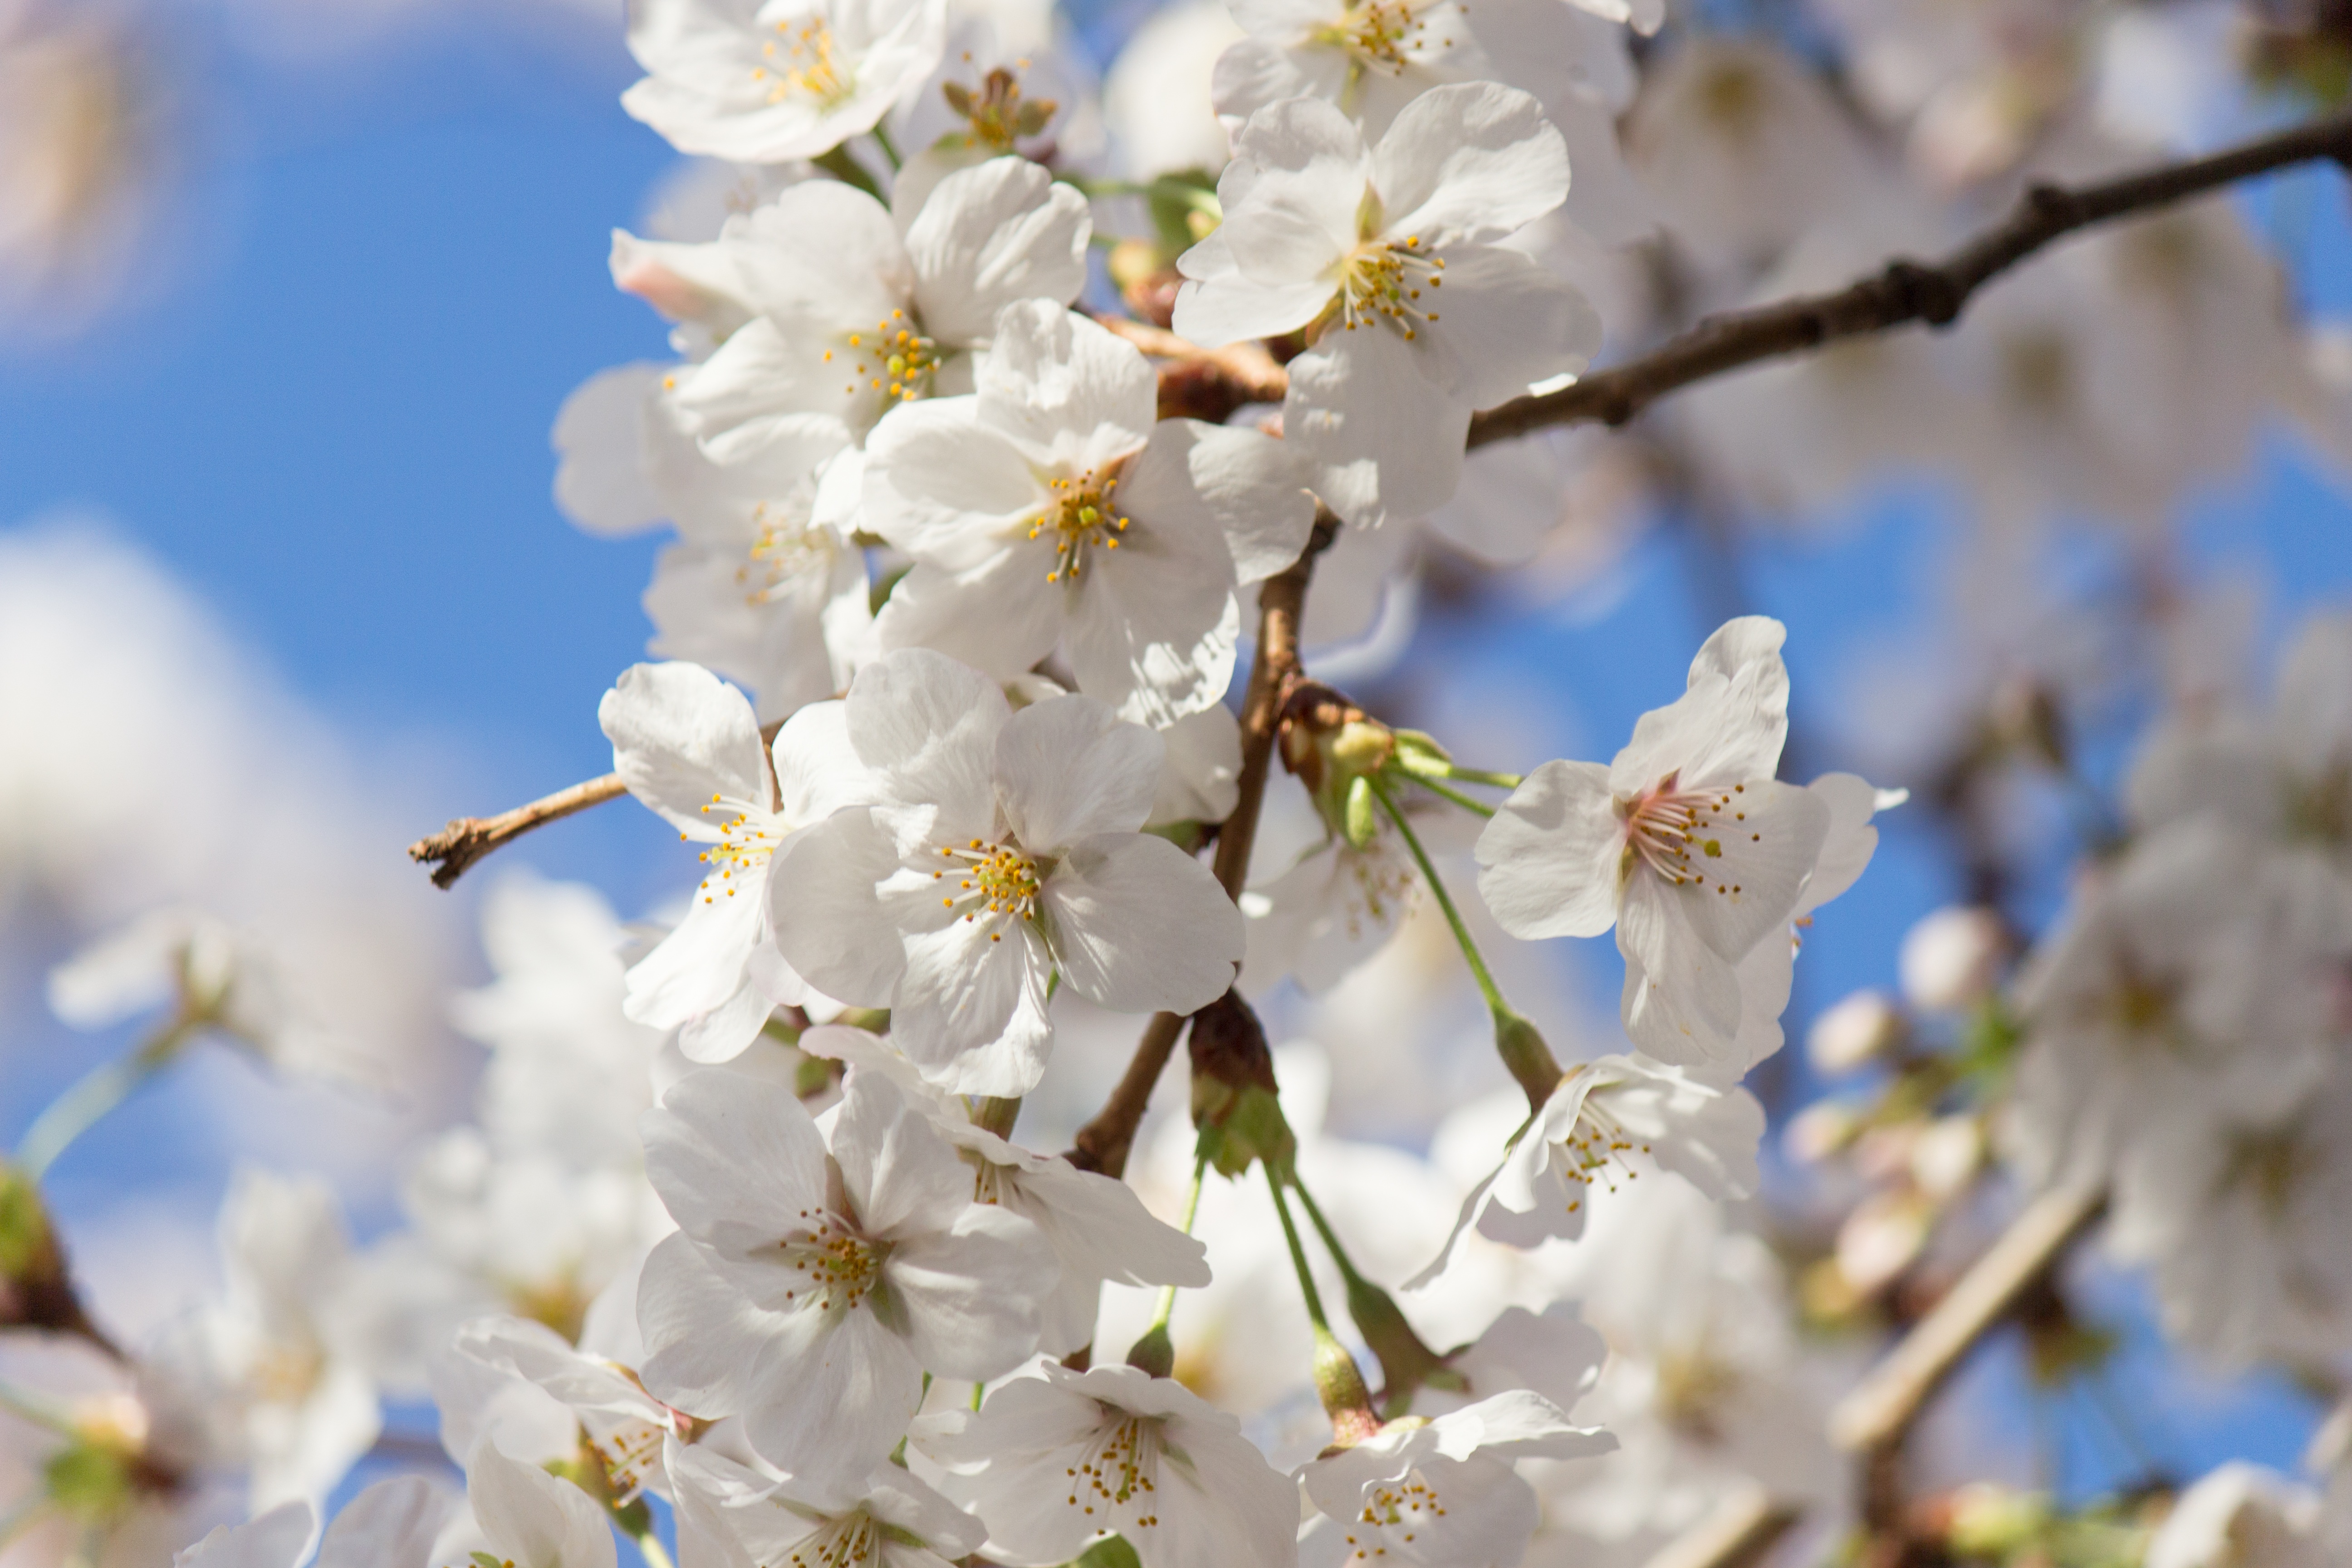
branch, blossom, plant, fruit, flower, petal, food, spring, produce, japan, flora, cherry blossom, macro photography, cherry tree